Maritime Telecommunications Network

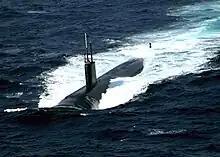
USS "Scranton" in the Persian Gulf, 2005

On November 23, 2005 ABC's "Good Morning America" ran a segment called "Run Silent, Run Deep" which was broadcast live from the nuclear submarine USS "Scranton" (SSN-756) while it was moving. The submarine and the US Navy support vessel USNS "Dolores Chouest" were each equipped with a 1900 MHz high-gain microwave antenna and equipment. The people on board the submarine had cellular service via a CDMA picocell on board the support vessel. The cell was provided by Wireless Maritime Services, a joint venture between MTN and Cingular Wireless. The submarine transmitted the live video broadcast quality to the "Dolores Chouest" using bidirectional microwave radios. The cellular technology was used to support all of the live two-way communications between the studio in New York City and the submarine below the surface. All of the video and cellular traffic was up-linked via MTN's communications technology on board the "Dolores Chouest".